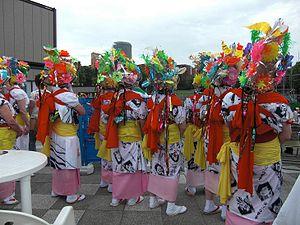
Aomori est une ville japonaise de la préfecture d'Aomori, située dans le Nord de Honshū, île principale de l'archipel nippon. À majorité industrielle, l'industrie de la ville repose sur une industrie de pointe très moderne pouvant créer des trains, avions et infrastructures de communications, répondant ainsi au fort besoin du Japon.